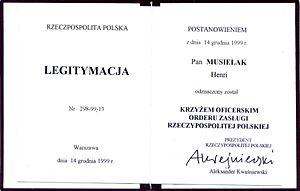
HM Legitymacja